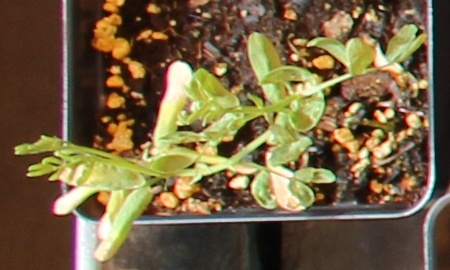
Label: Lentil